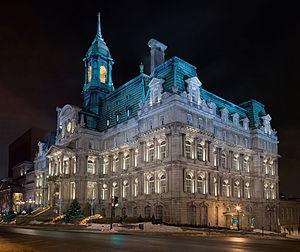
Image panoramique de l'Hôtel de Ville de Montréal. Panorama constitué de 20 (5 x 4) photos réalisées avec un Canon 5D et un objectif 85mm f/1,8 réglé sur f/8. 日本語: モントリオール市庁舎 Türkçe: Kanada'nın Quebec eyaletinin en büyük ikinci şehri olan Montreal'de bulunan bina.
Le Vieux-Montréal est un quartier historique de la ville de Montréal situé dans l'arrondissement de Ville-Marie. La majeure partie du Vieux-Montréal a été déclarée arrondissement historique, en 1964, par le Ministère des Affaires culturelles du Québec.
L'éclairage public est l'ensemble des moyens d'éclairage mis en œuvre dans les espaces publics, à l'intérieur et à l'extérieur des villes, très généralement en bordures des voiries et places, nécessaires à la sécurité ou à l'agrément de l'homme.
Les élections municipales de 2001 à Montréal se sont déroulées le 4 novembre 2001. Au pouvoir depuis le 6 novembre 1994, le maire sortant Pierre Bourque est défait et cède sa place à Gérald Tremblay.
Les élections municipales de 2009 à Montréal se sont déroulées le 1ᵉʳ novembre 2009. Au pouvoir depuis le 1ᵉʳ janvier 2002, le maire sortant Gérald Tremblay a obtenu un troisième mandat à ce poste.
La rue Notre-Dame est une voie de Montréal.